Vũ Văn Dũng

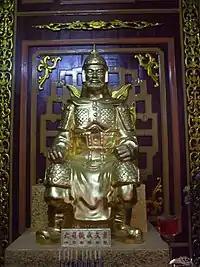
Vũ Văn Dũng

Vũ Văn Dũng (died 1802), or Võ Văn Dũng, was a general of Tây Sơn dynasty, Vietnam. He and Võ Ðình Tú, Trần Quang Diệu, Nguyễn Văn Tuyết (Commander Tuyết), Lê Văn Hưng, Lý Văn Bưu, Nguyễn Văn Lộc (Commander Lộc) were known as "Seven Tiger Generals of Tây Sơn dynasty".